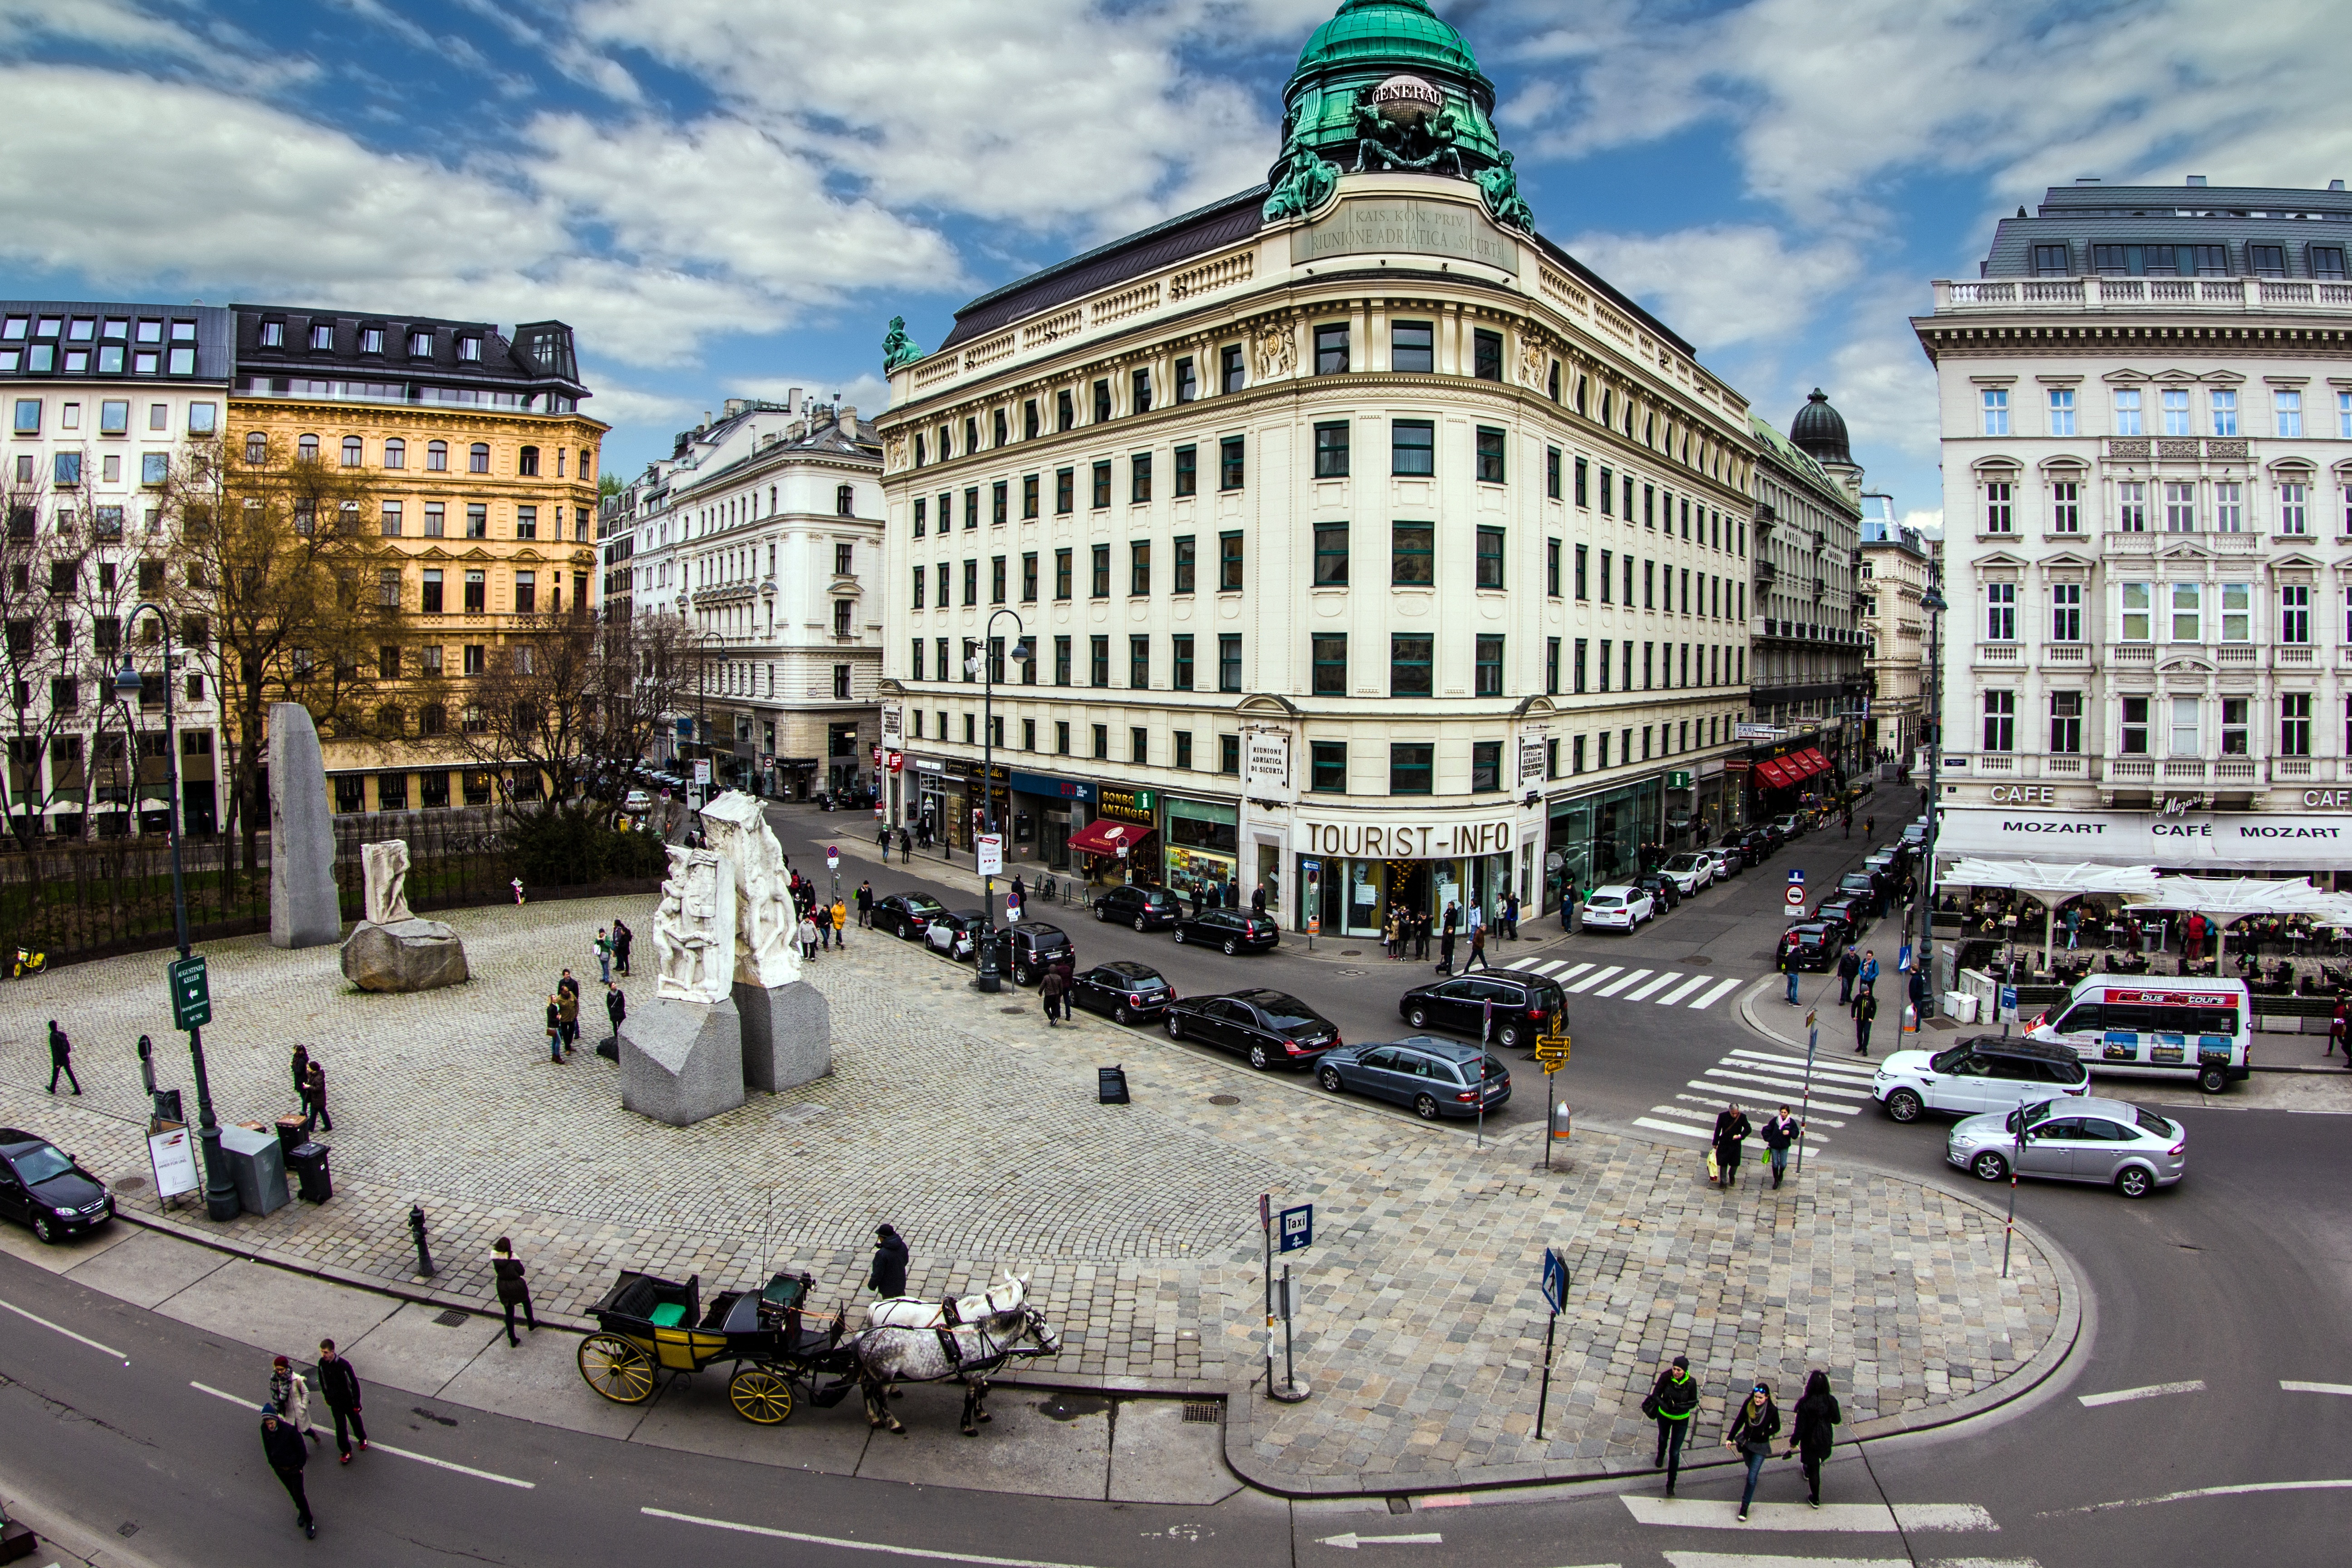
pedestrian, architecture, road, street, town, view, city, skyscraper, cityscape, panorama, downtown, plaza, landmark, facade, intersection, public transport, infrastructure, vienna, town square, metropolis, neighbourhood, shopping mall, albertina space, urban area, human settlement, metropolitan area